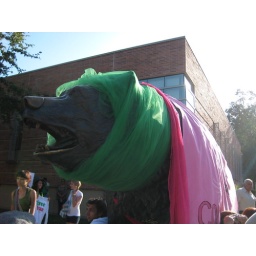
Symbol of UCLA (Bruin) dressed in green and pink - Global Day of Action, July 25, at UCLA